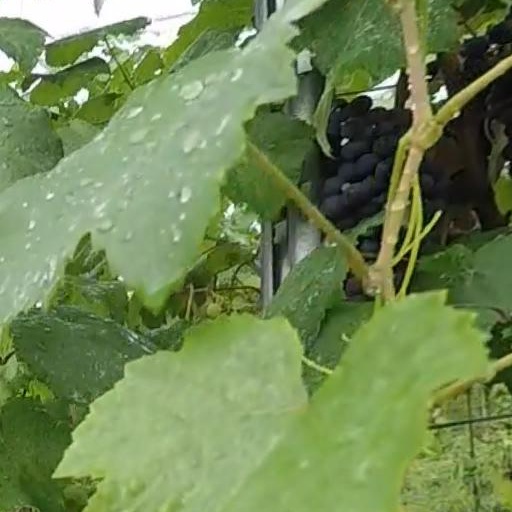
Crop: grape